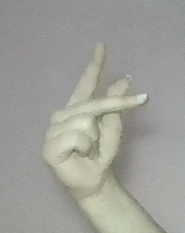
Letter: dha